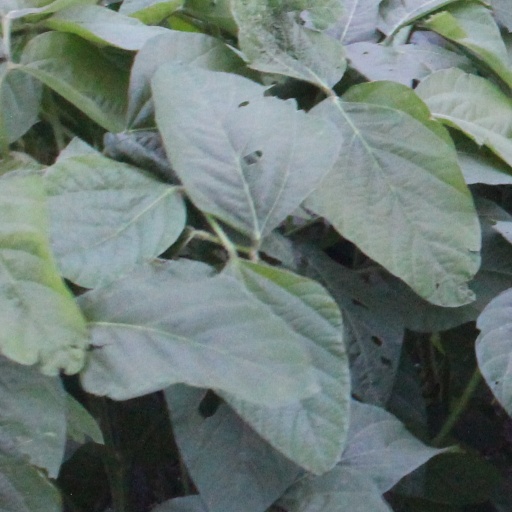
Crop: soybean